Los Angeles Tofu Festival

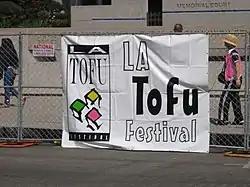
A banner at the Tofu Festival in 2005.

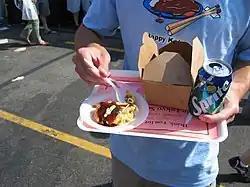
Food at the Tofu Festival in 2005.

Los Angeles Tofu Festival, usually known as Tofu Festival or Tofu Fest, was a weekend matsuri held every August in Little Tokyo, Los Angeles from 1995 to 2007. Due to redevelopment in Little Tokyo there was no longer enough space to hold a festival of the size of Tofu Fest, and the last festival was held in 2007.